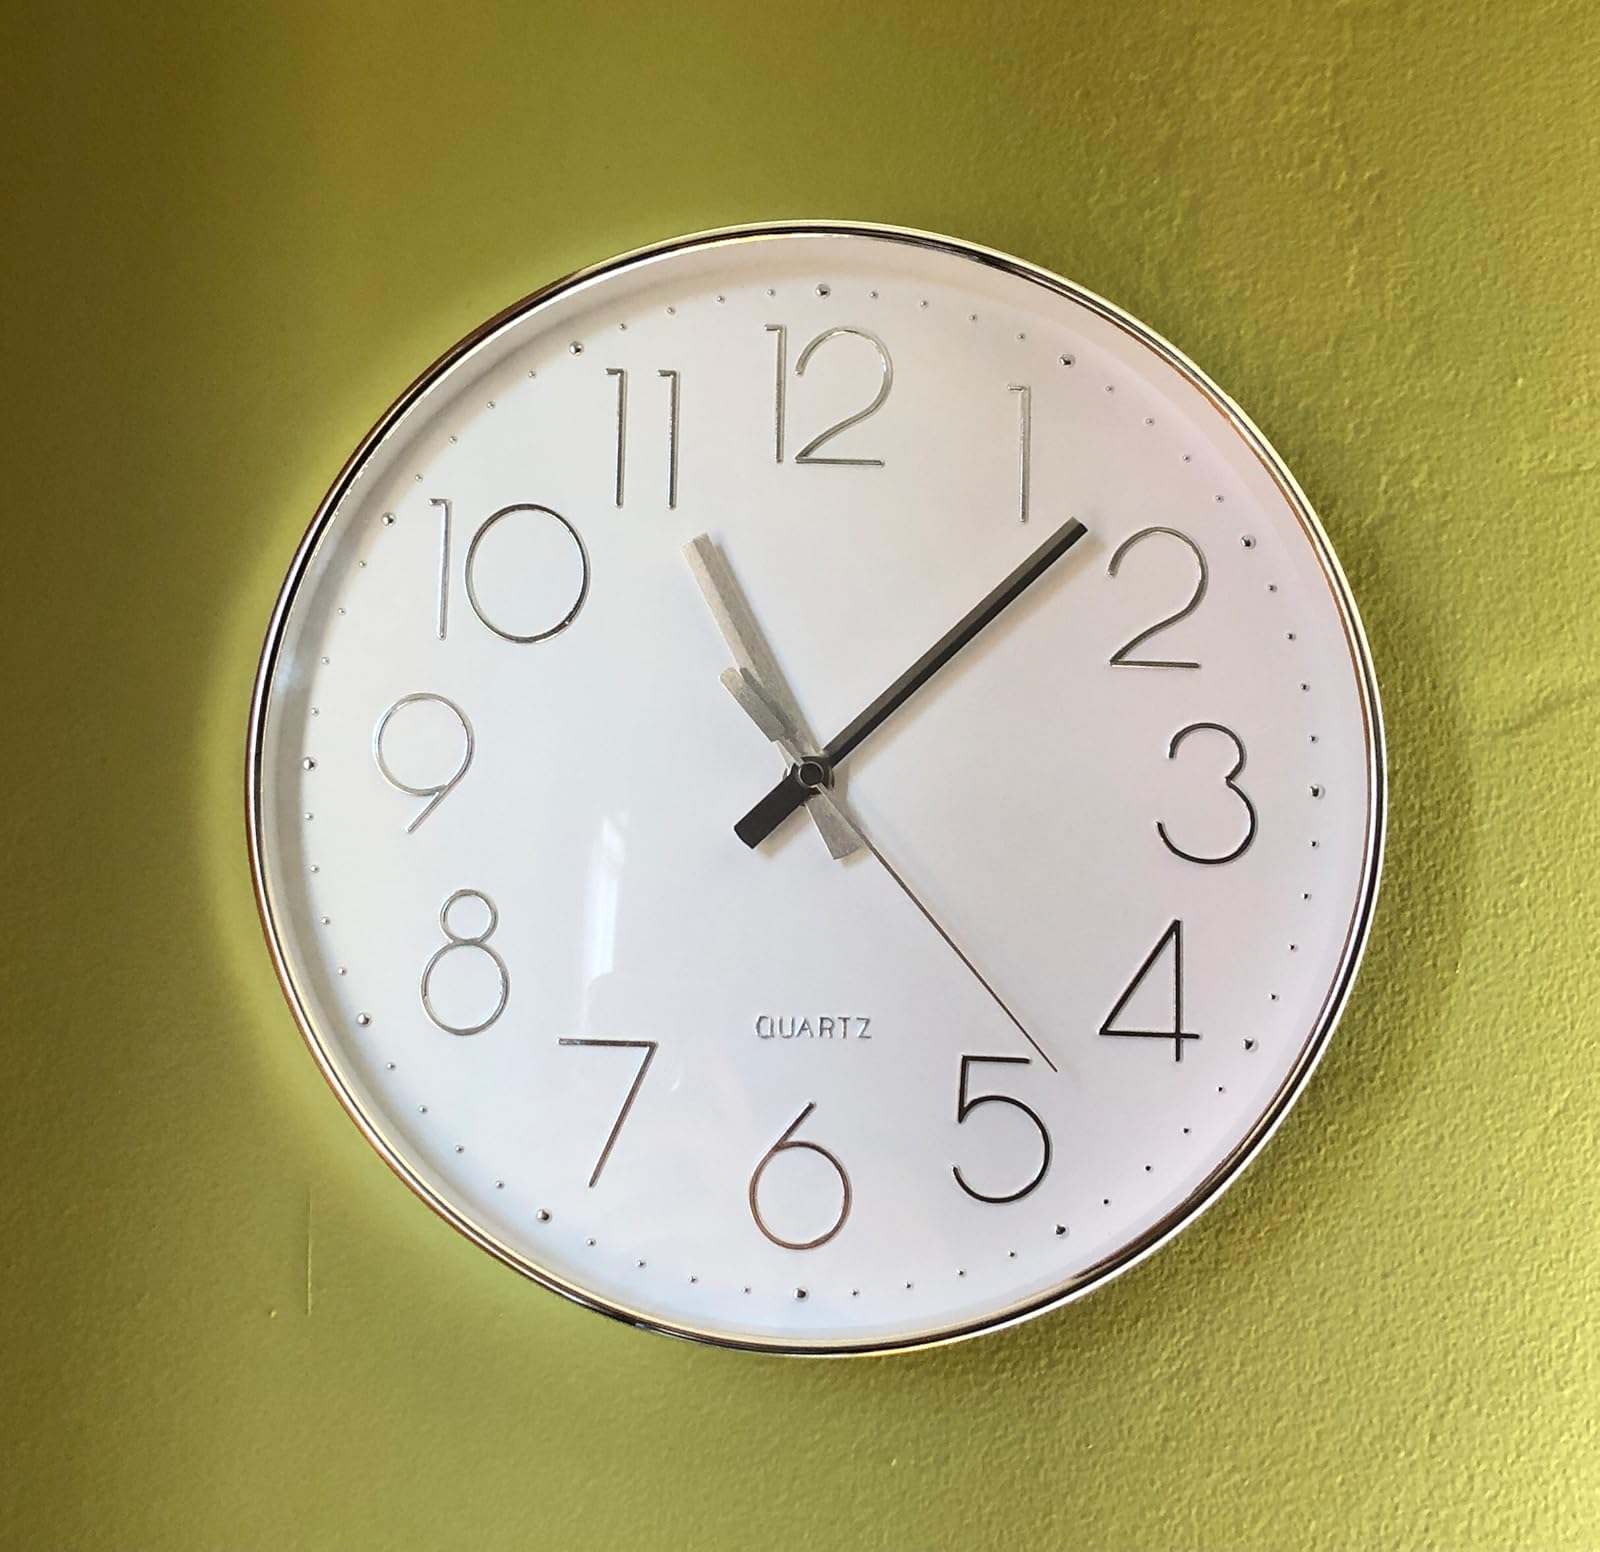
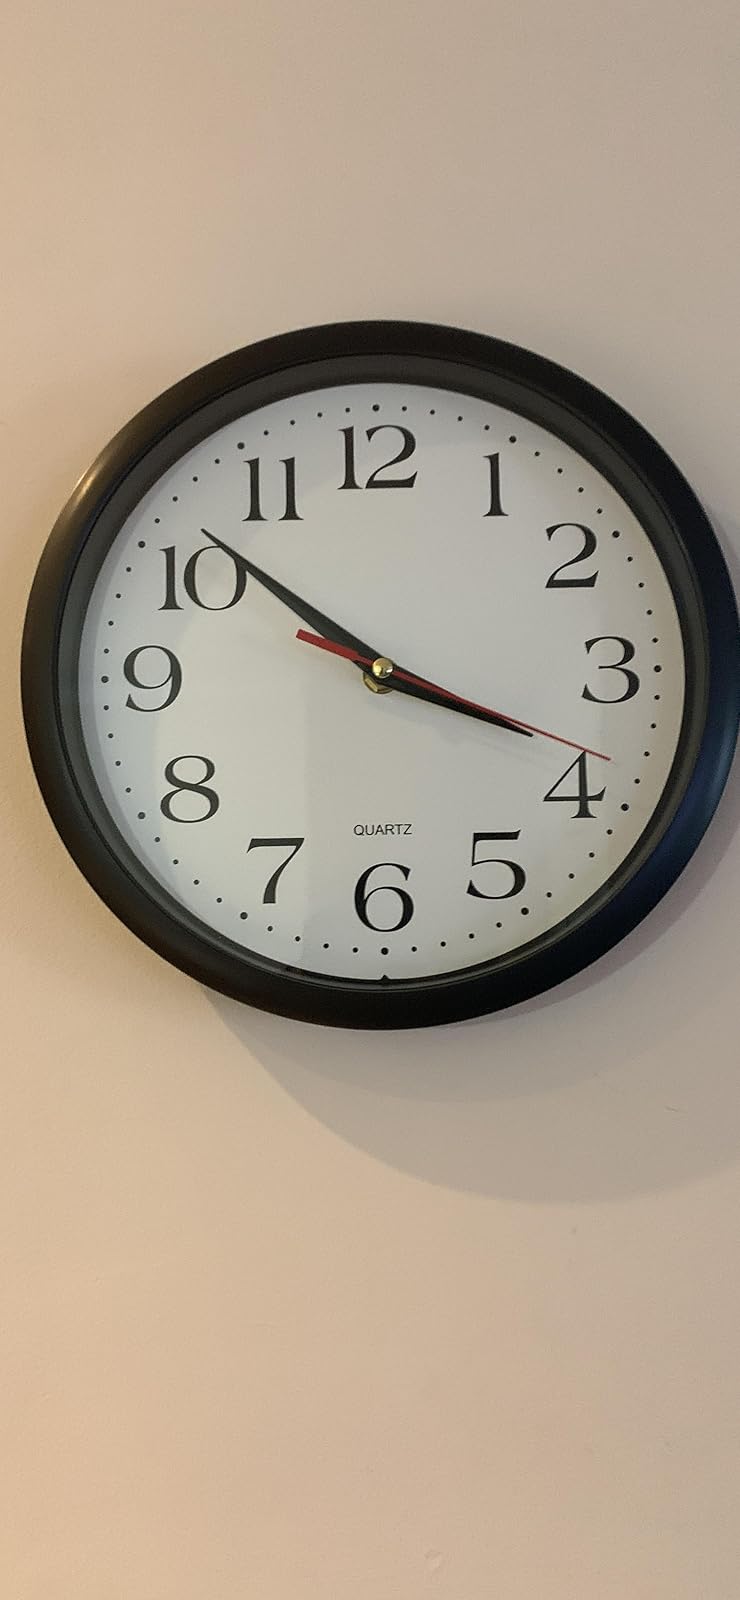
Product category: clock
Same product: no